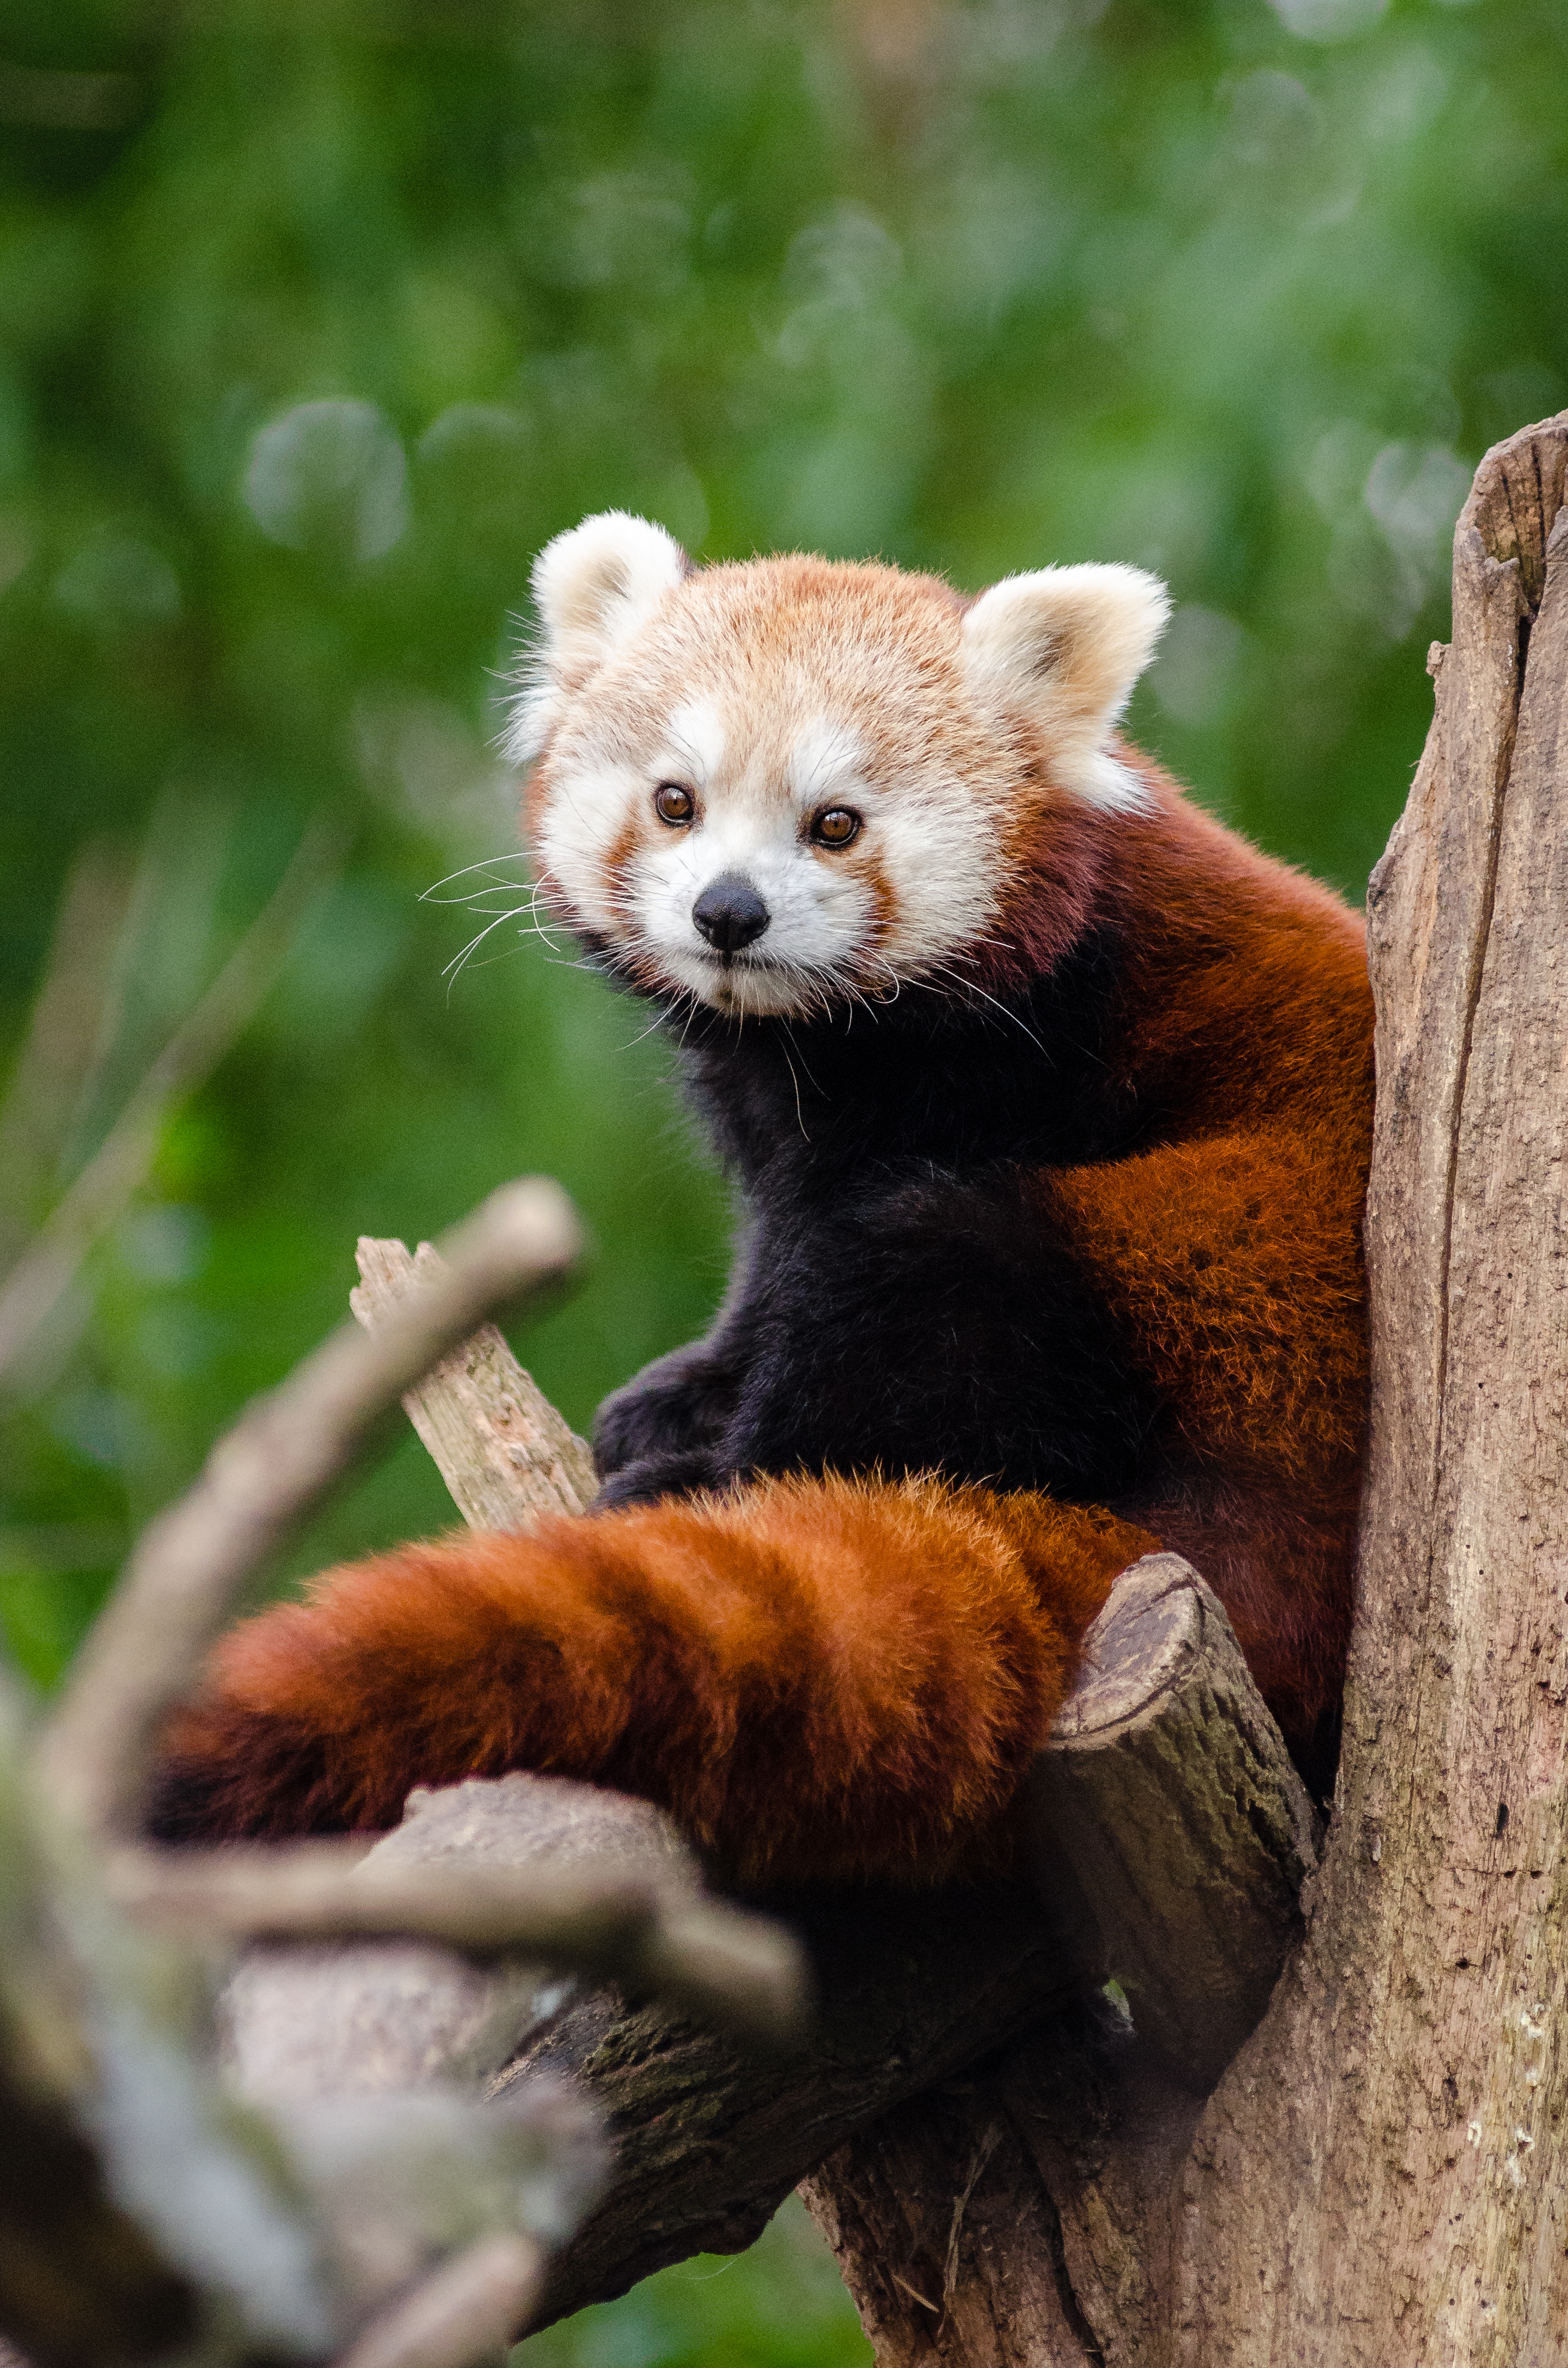
tree, nature, cold, winter, bokeh, vintage, sweet, feet, animal, cute, female, bear, wildlife, zoo, fur, orange, young, green, high, red, foot, mammal, nikon, fauna, red panda, panda, 2015, face, nose, paw, tail, animals, ears, endangered, vertebrate, germany, deutschland, natur, paws, tier, iso, ss, fell, grn, gesicht, baum, adorable, bamboo, d7000, roter, kleiner, niedlich, sues, suess, species, bedrohte, tierart, tierpark, weiblich, jungtier, jung, ohren, schwanz, nase, bedroht, ailurus, fulgens, mozilla, firefox, wochenende, weekend, kalt, giant panda, carnivoran, dog breed group